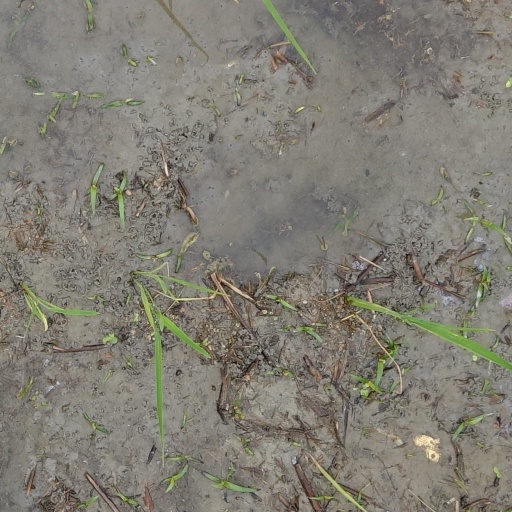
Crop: rice